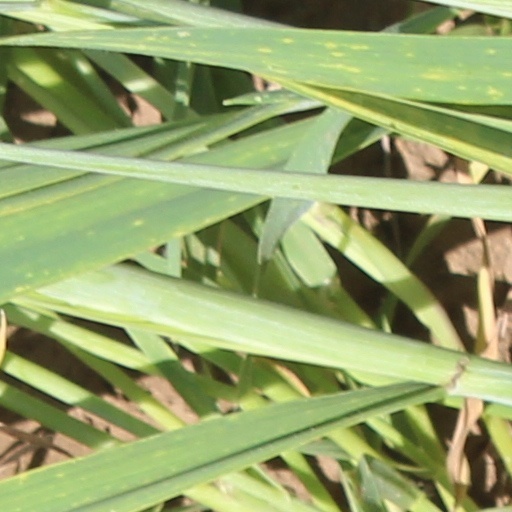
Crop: wheat